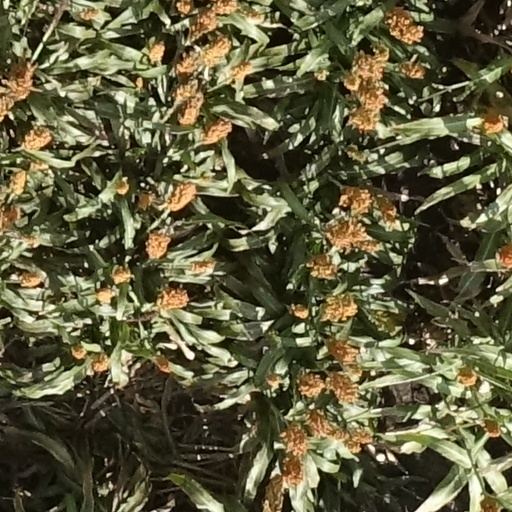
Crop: sorghum